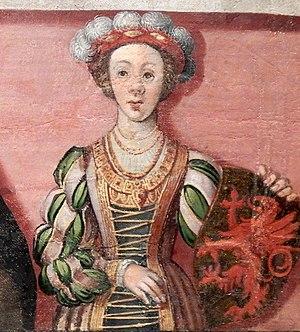
Sophie de Poméranie-Słupsk, est un membre de la maison de Poméranie qui fut Duchesse de Poméranie de son droit et comme épouse d'Éric II de Poméranie.